Techxetra

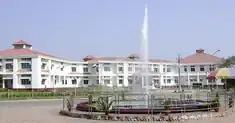
University Administrative Block

Tezpur University is an Indian Central University, established by an Act of Parliament in 1994 in Tezpur, Assam. It is situated in a place of scenic beauty called Napaam surrounded by greenery and many historic and tourist places. It offers employment oriented and interdisciplinary courses in Engineering, Humanities, Business Administration, Science and many others, to meet the regional as well as the national aspirations and the development of the state of Assam and India. It also promotes research in areas, which are of special and direct relevance to the region, and in the emerging areas in Science and Technology.